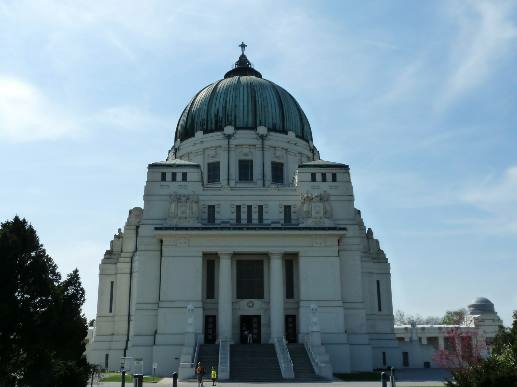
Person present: No